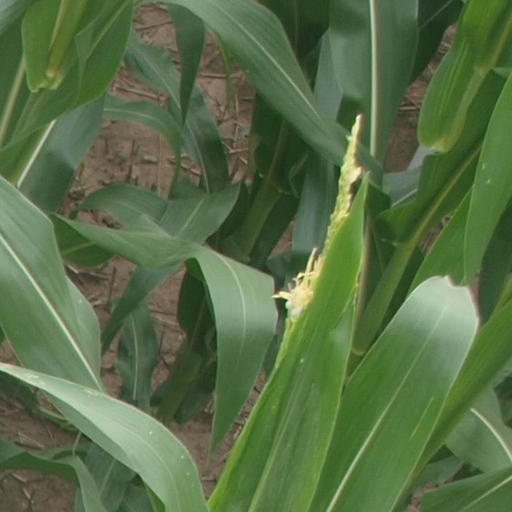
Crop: maize; corn